Basque pelota

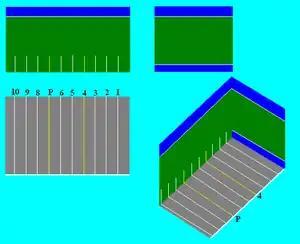
Basque pelota fronton diagram. Clockwise from top left: side wall; front wall; perspective view; ground.

The basic principle in hand-pelota is that there are two teams of two players each. The team to serve bounces the ball, then propels it towards the playing area of the narrow, front wall where it has to rebound between the low line demarcating the low off-area and the high line demarcating the high off-area.